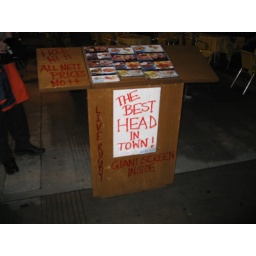
Penang, Malaysia - a sign in front of a restaurant. I'm pretty sure they specialized in fish or duck